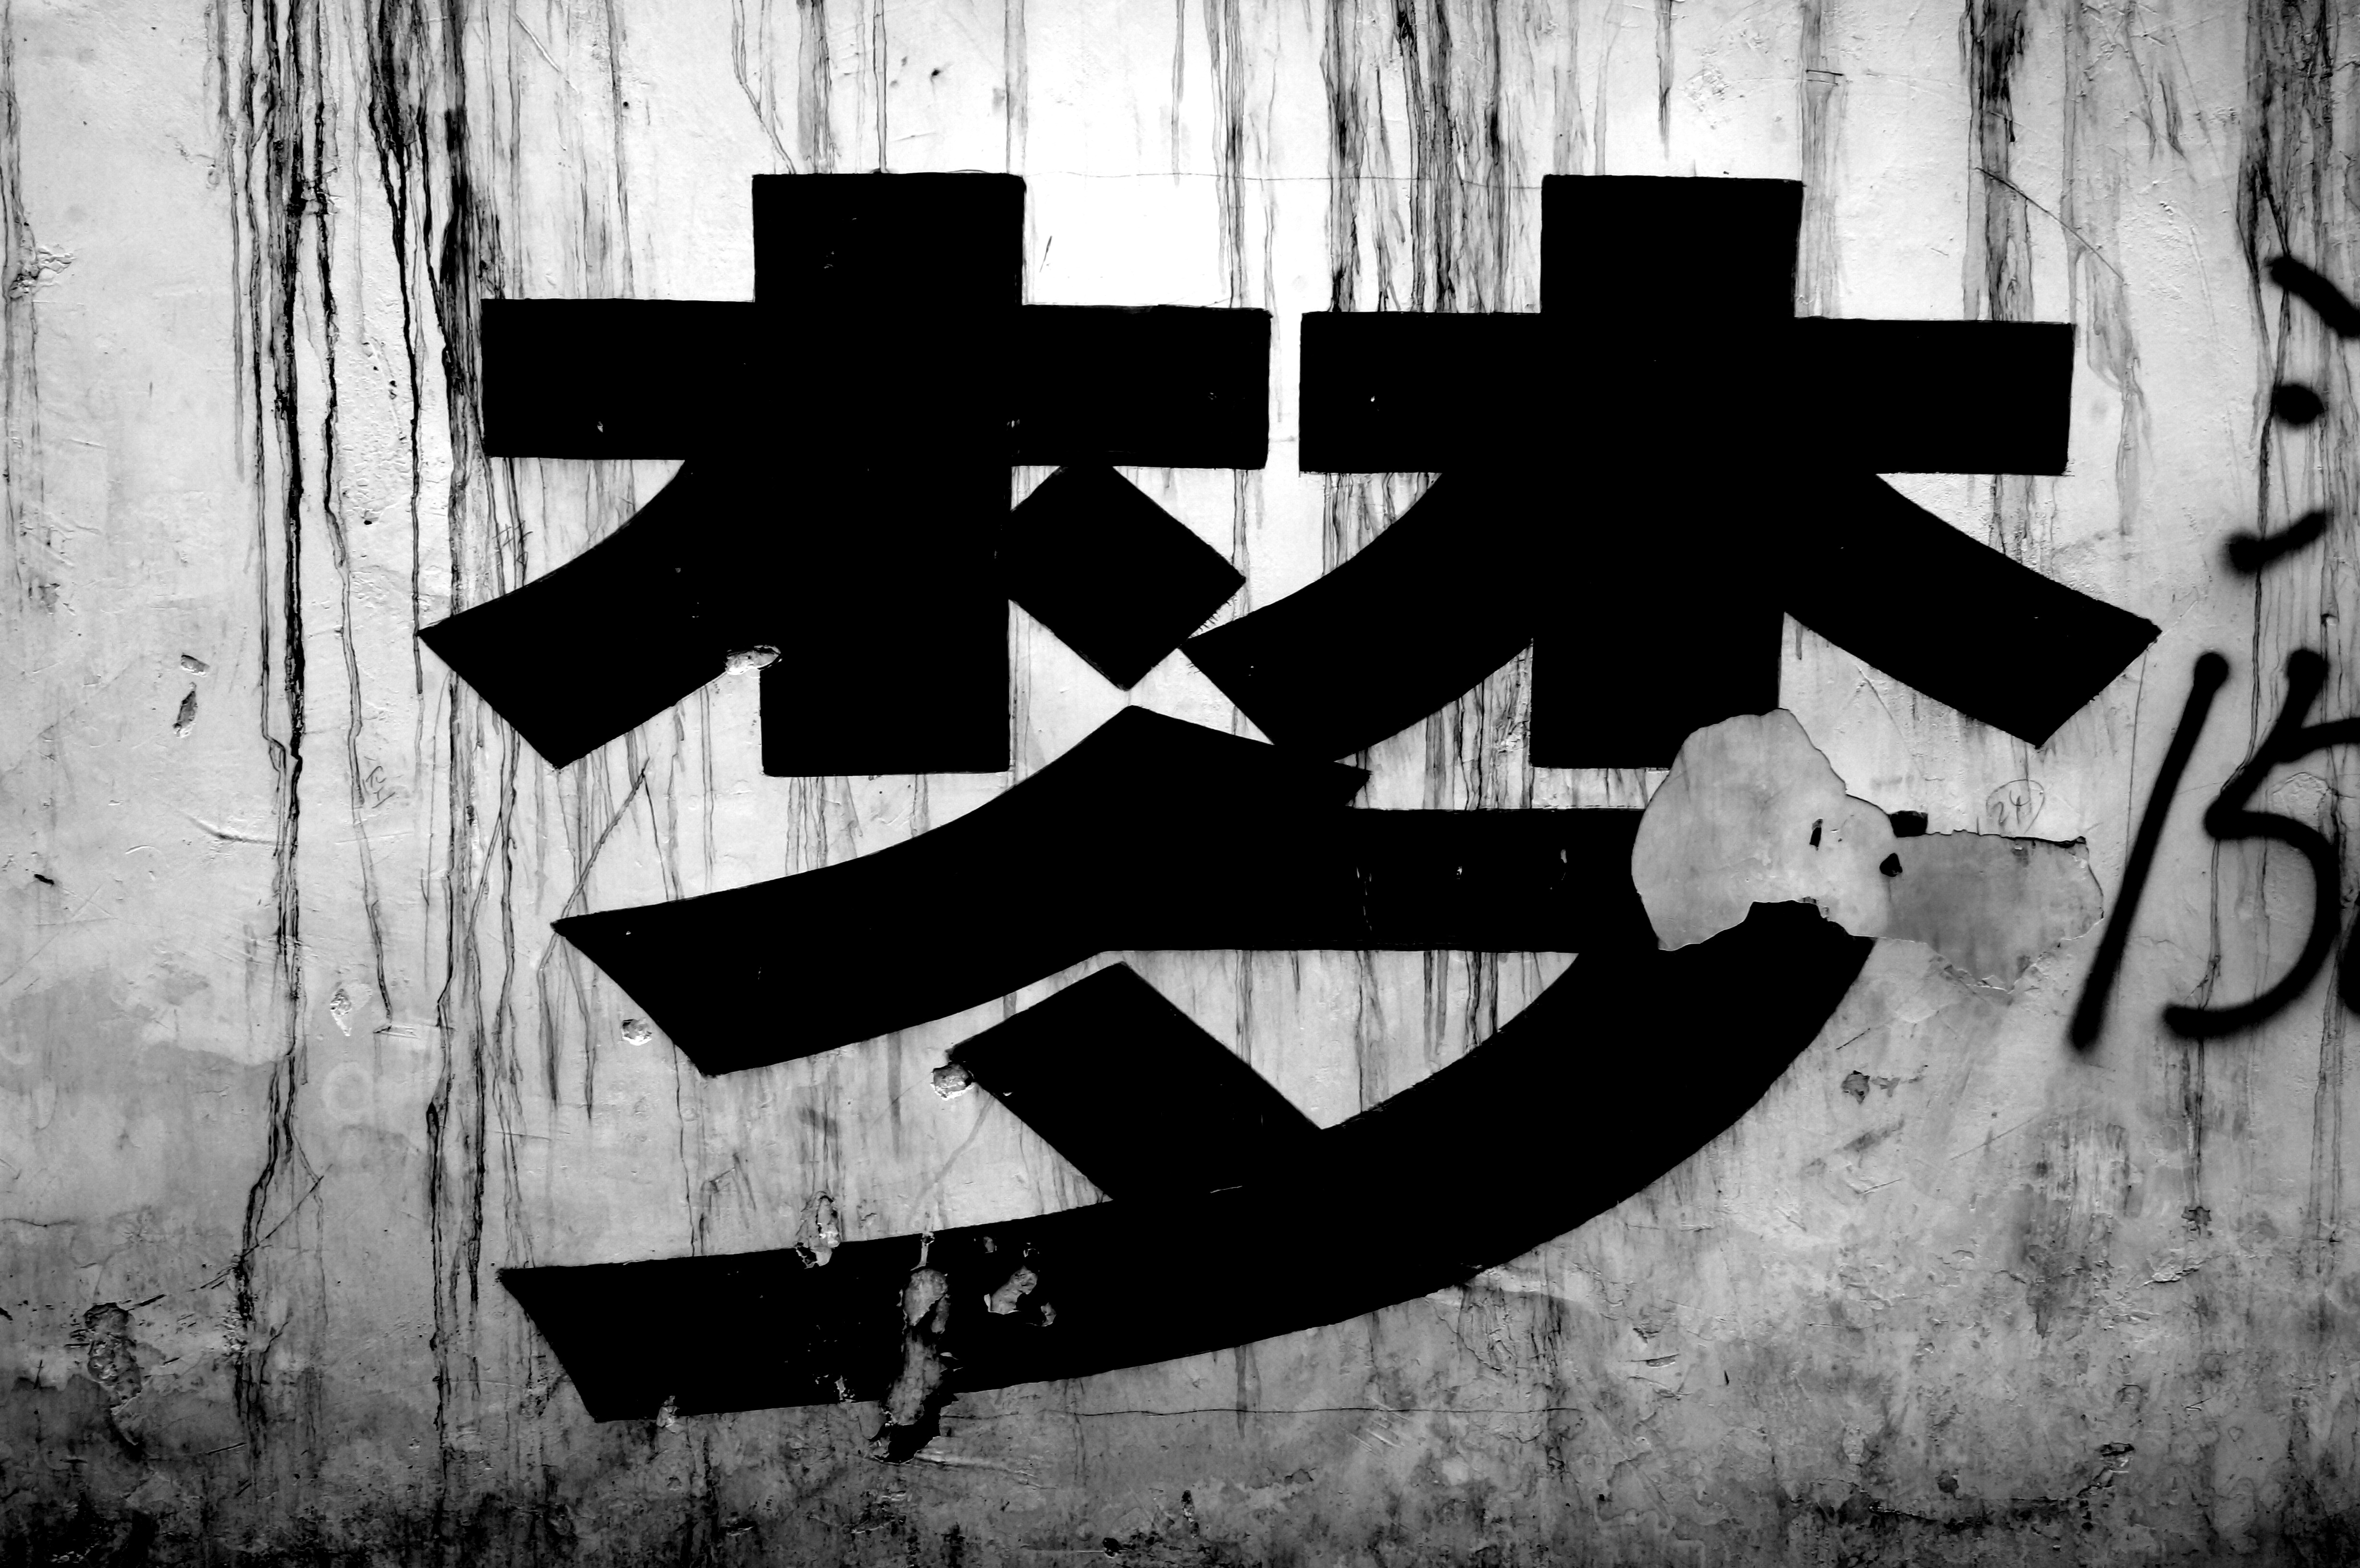
black and white, white, number, symbol, darkness, black, monochrome, font, art, dream, illustration, words, symmetry, monochrome photography